History of Jessore

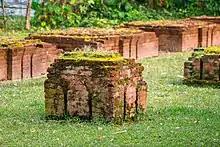
Ruins of a pillar of the Sultanate-period in Baro Bazar.

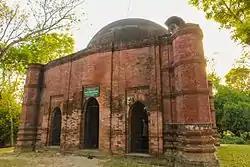
The Jor Bangla Mosque is one of the many historic mosques in the town of Baro Bazar.

A caravan of 25 Muslim preachers were said to have arrived in the greater Jessore region following the Umayyad conquest of Sindh in 711 AD, developing a small minority community in the area. In the following centuries, a further ten large caravans of "ghazis" predominantly from the Arabian Peninsula permanently settled in the regions of Jessore, Khulna and the 24 Parganas. Notable personalities among this later group include Gazi Pir, Zayed Ghazi, Ahmad Ghazi, Hussaini Ghazi, Muhammad Ghazi, Mawdud Ghazi, Mubashar Ghazi, Momin Ghazi, Amjad Ghazi, Sahib Ghazi, Abdullah and Sanaullah Rana-Ghazi. Four of these "ghazis" established the village of Dariapur in Sreepur, Magura as their hub. The settlement of these Muslim populations influenced local Buddhists and Hindus to convert to Islam.